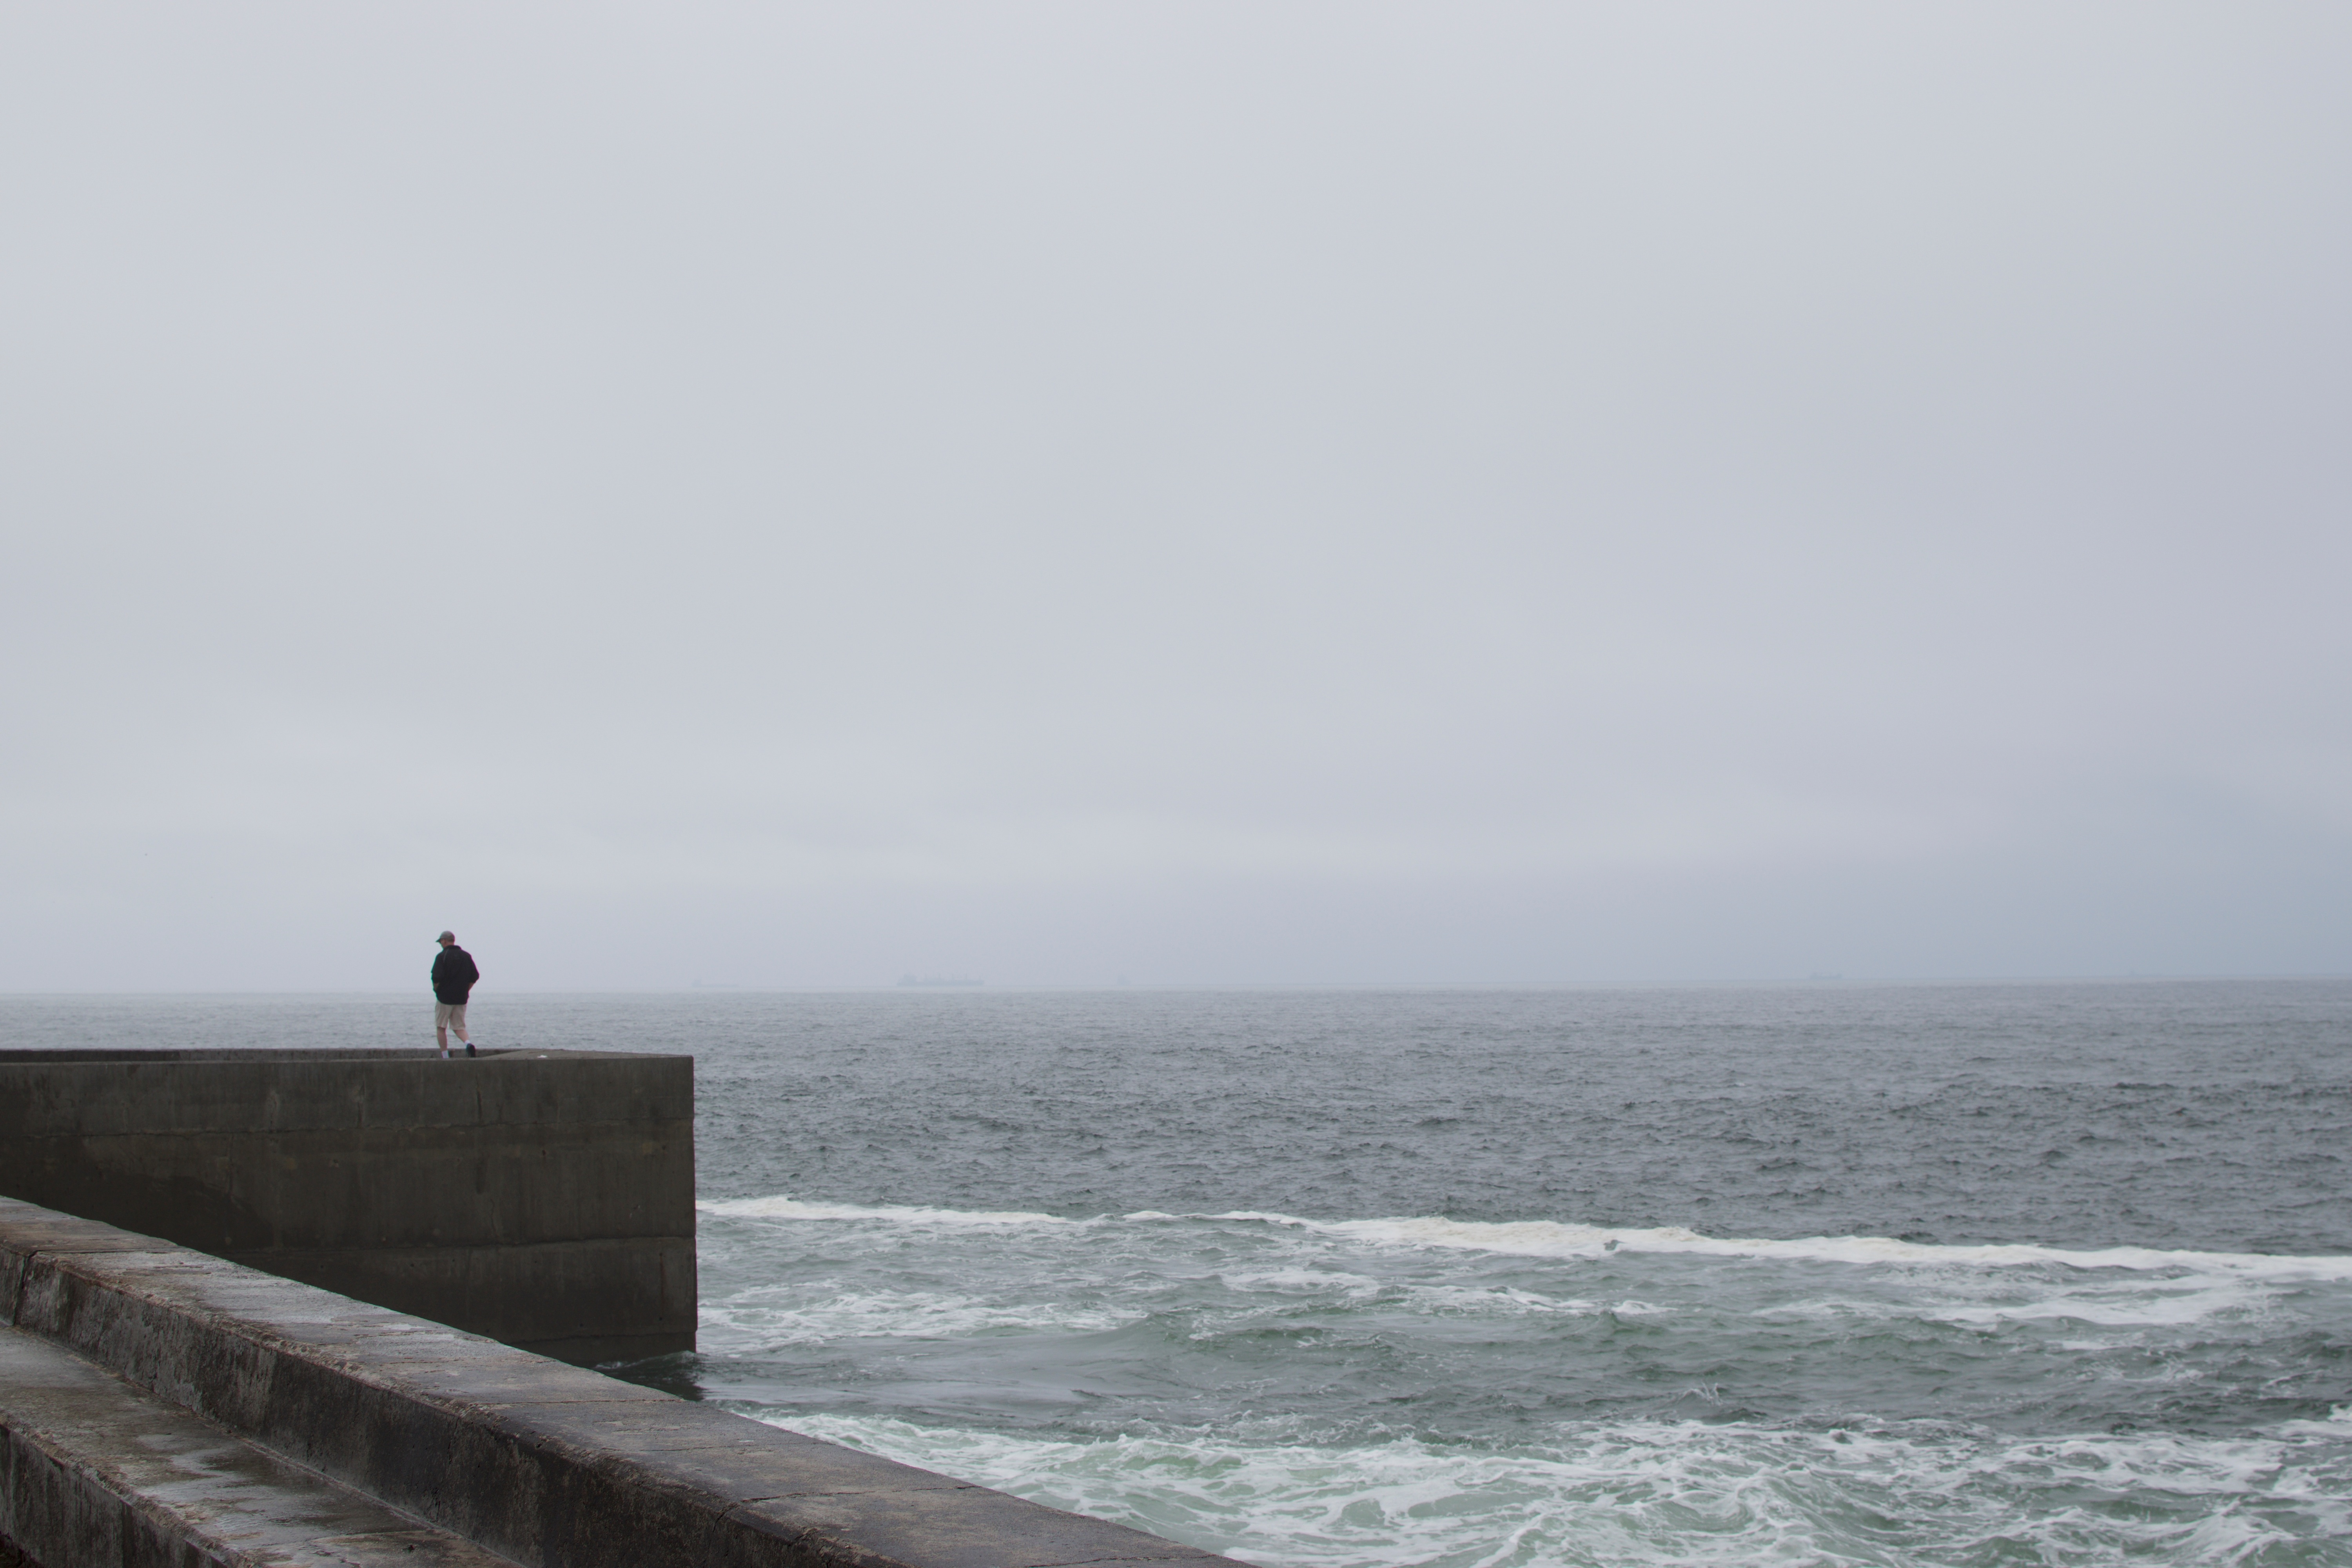
beach, sea, coast, ocean, horizon, shore, wave, wind, cliff, vehicle, tower, bay, terrain, body of water, breakwater, cape, atmospheric phenomenon, wind wave